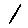
Label: 1